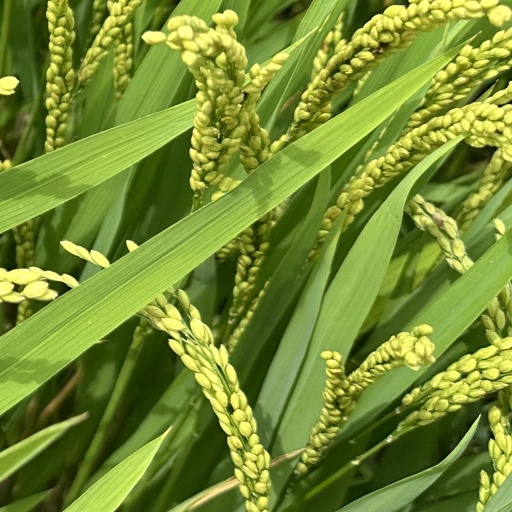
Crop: rice